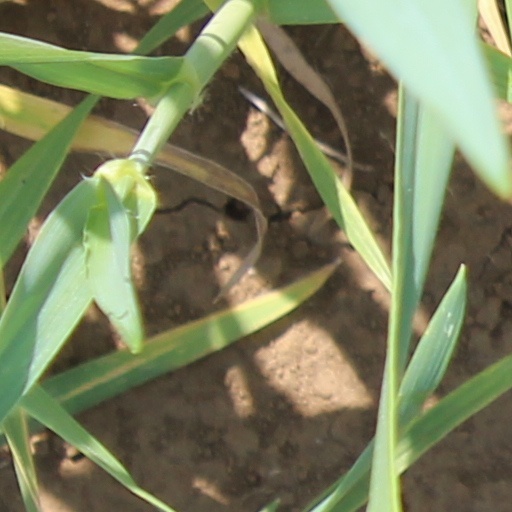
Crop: wheat